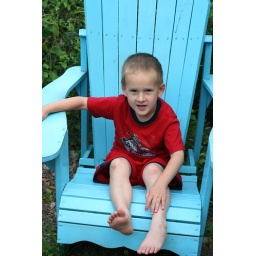
A in the blue chair